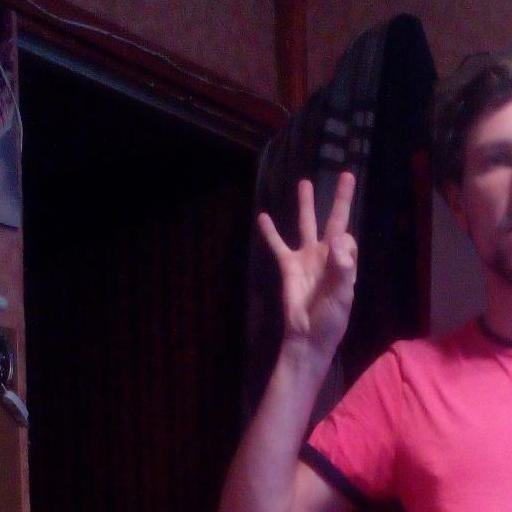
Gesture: three